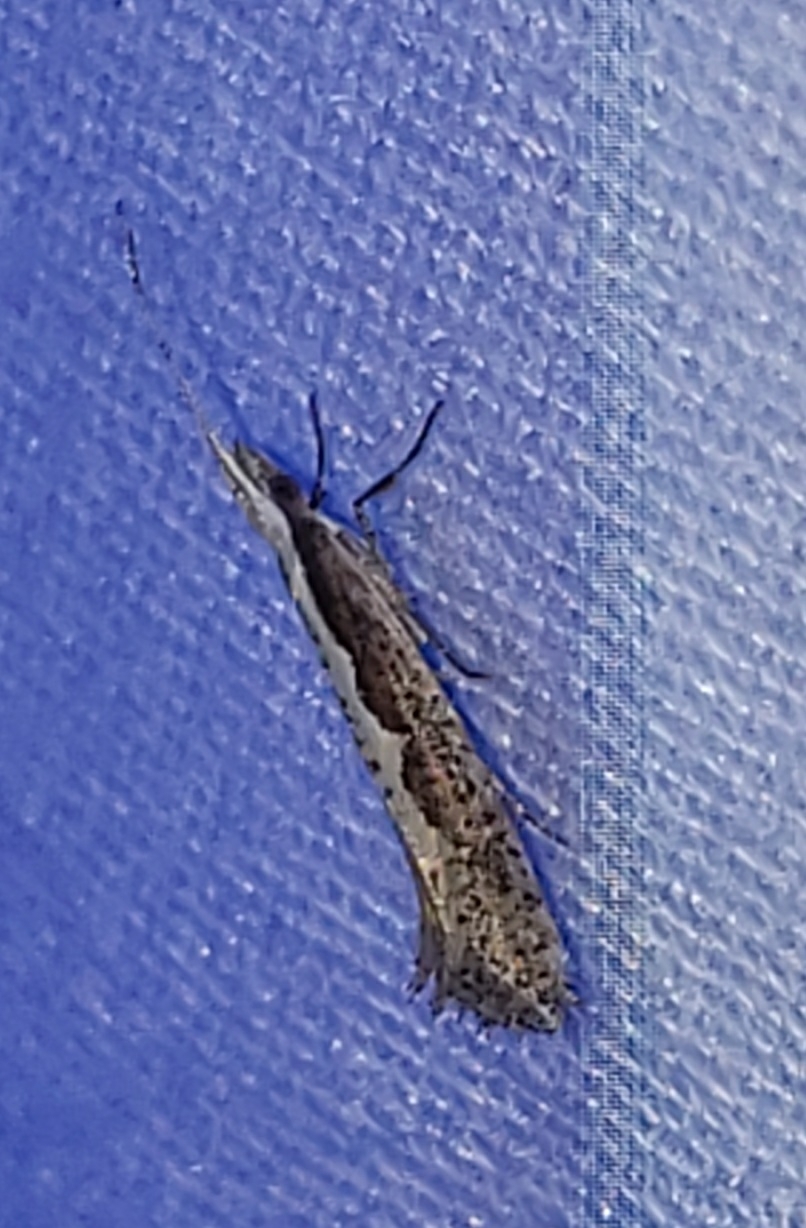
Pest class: diamondback_moth